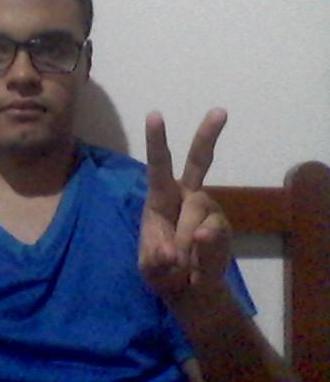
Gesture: peace